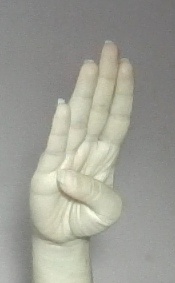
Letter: kaaf